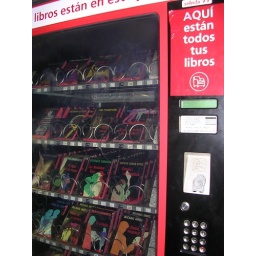
book vending machine in subway station